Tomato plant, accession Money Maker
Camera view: bottom (45 deg); turntable rotation: 30 degrees
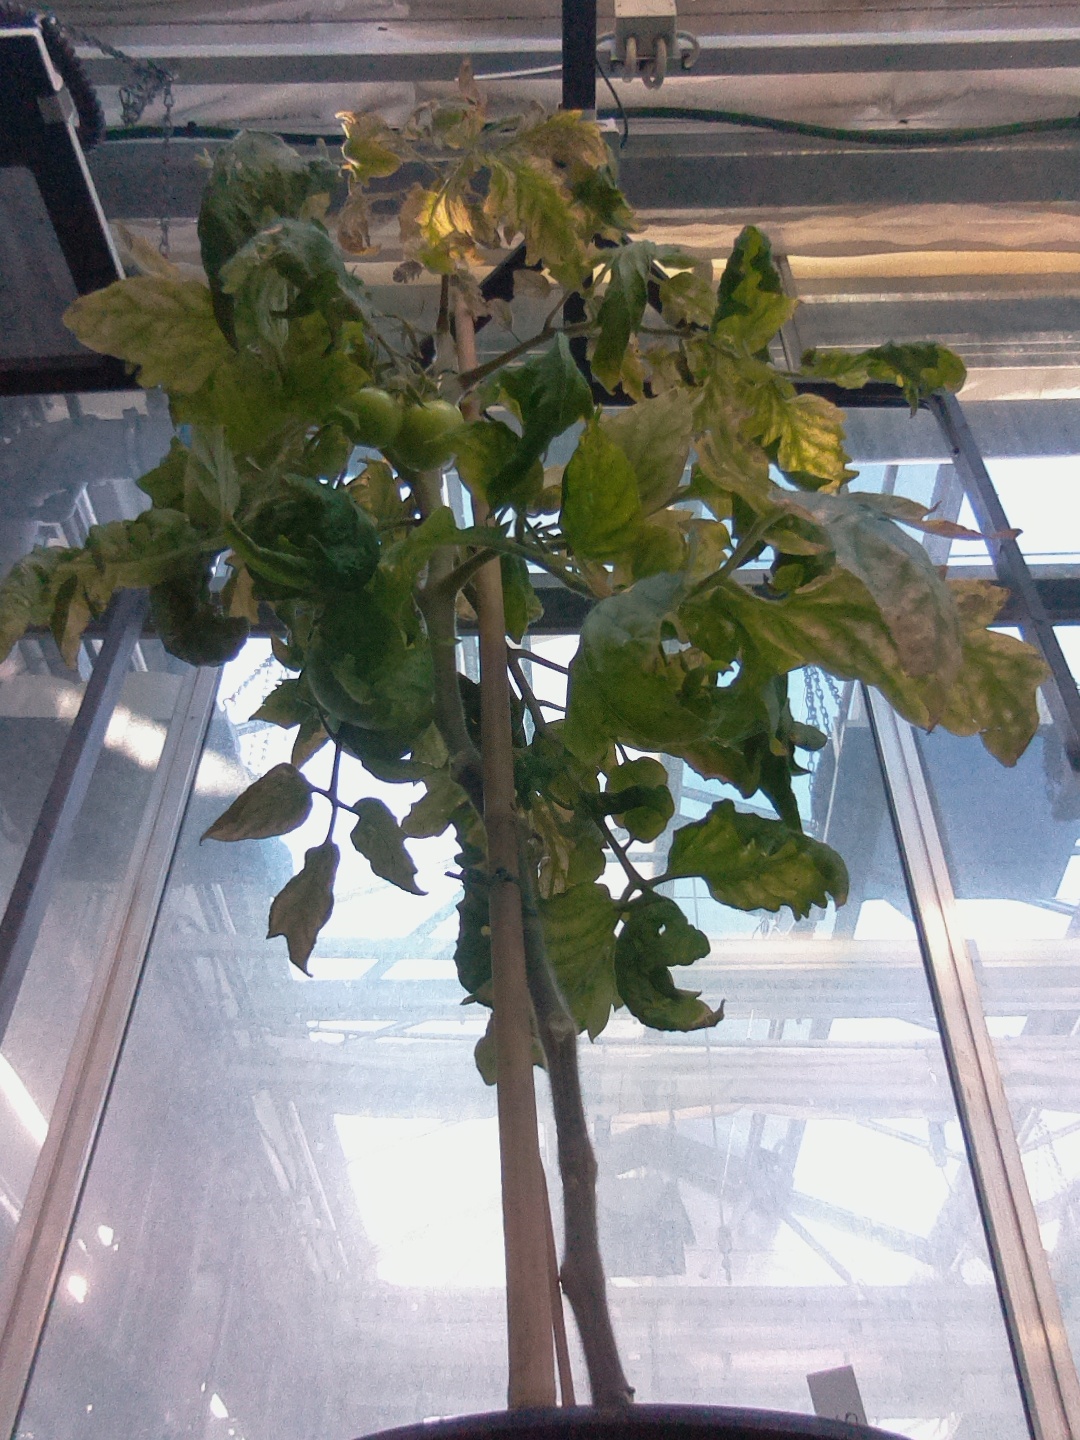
BBCH growth stage 80: fruits start showing typical ripe color (orange -> red)